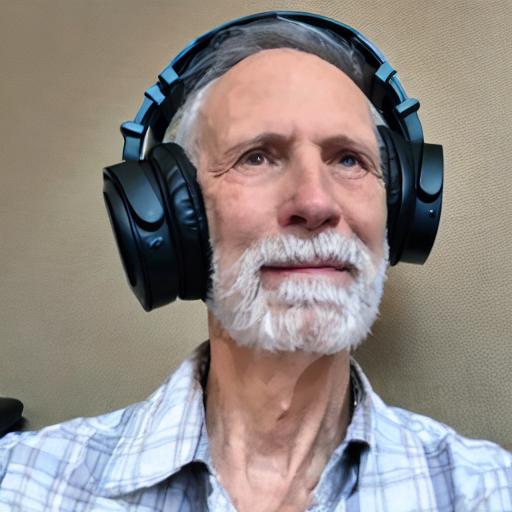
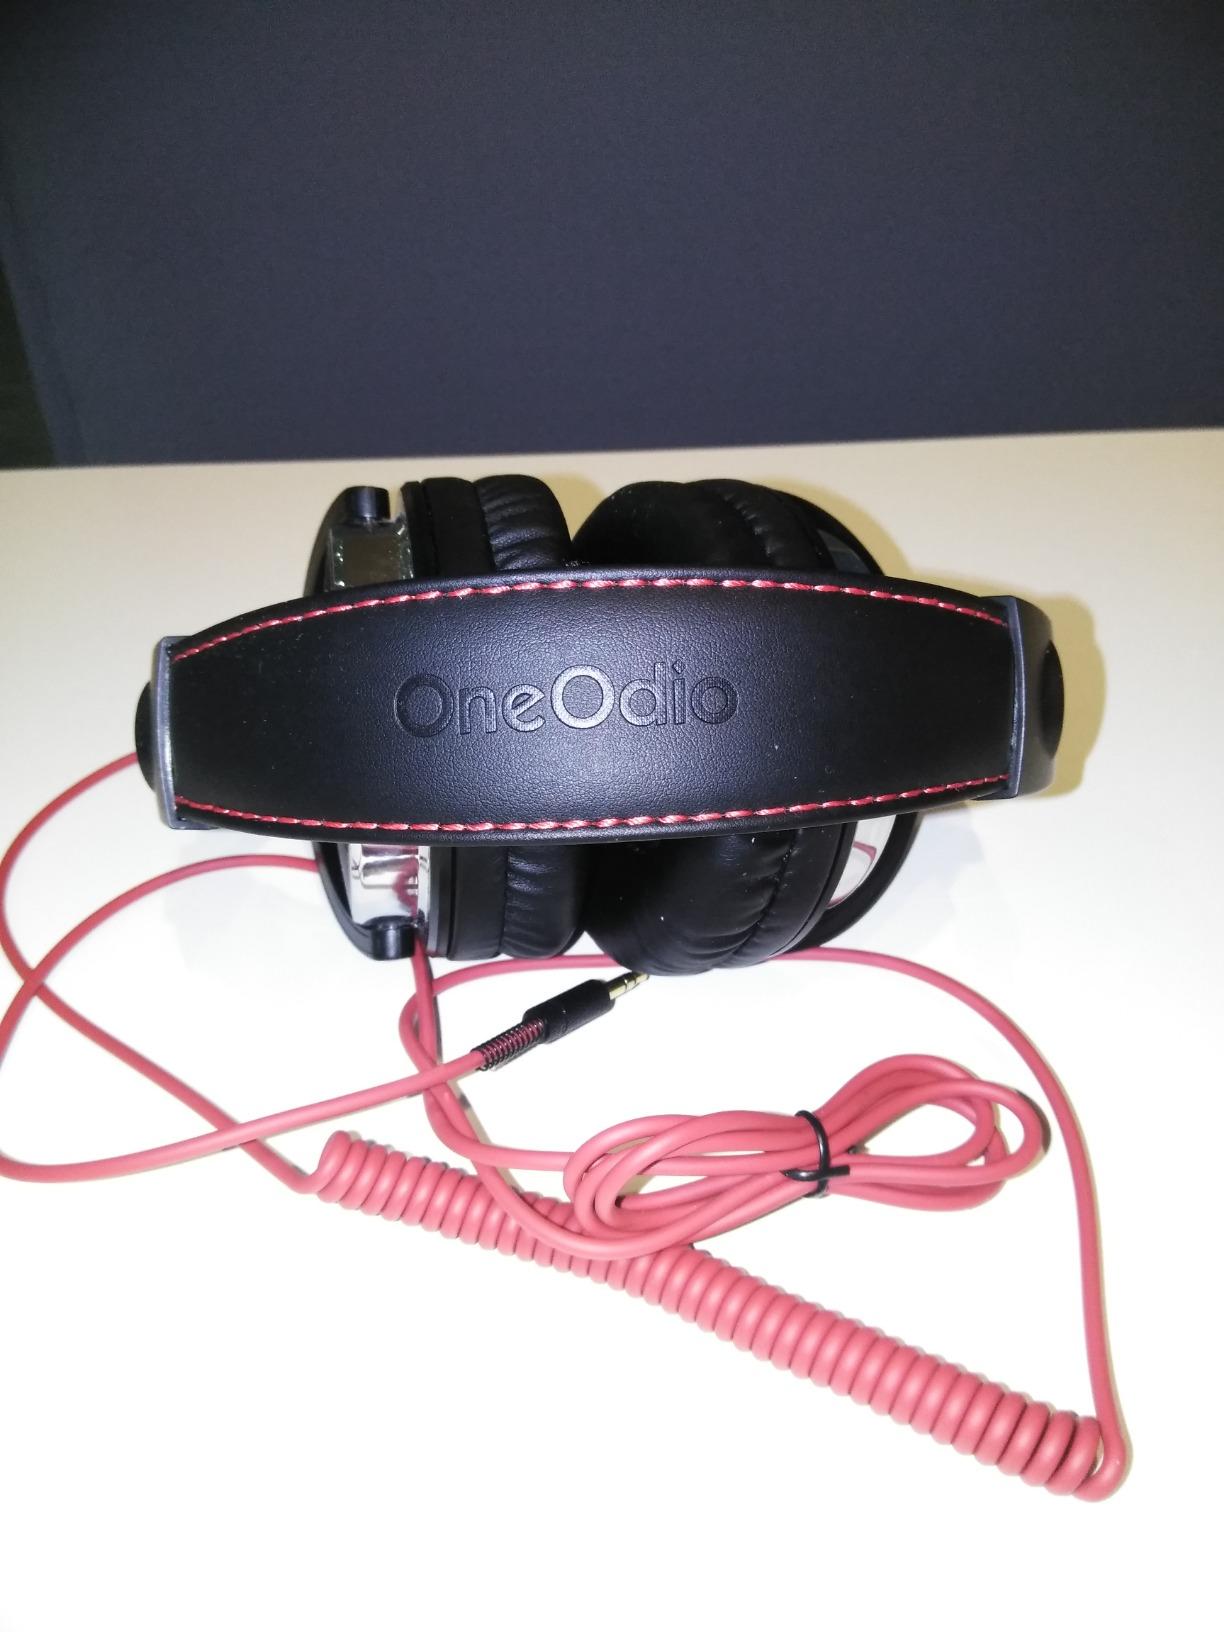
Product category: headphones
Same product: no